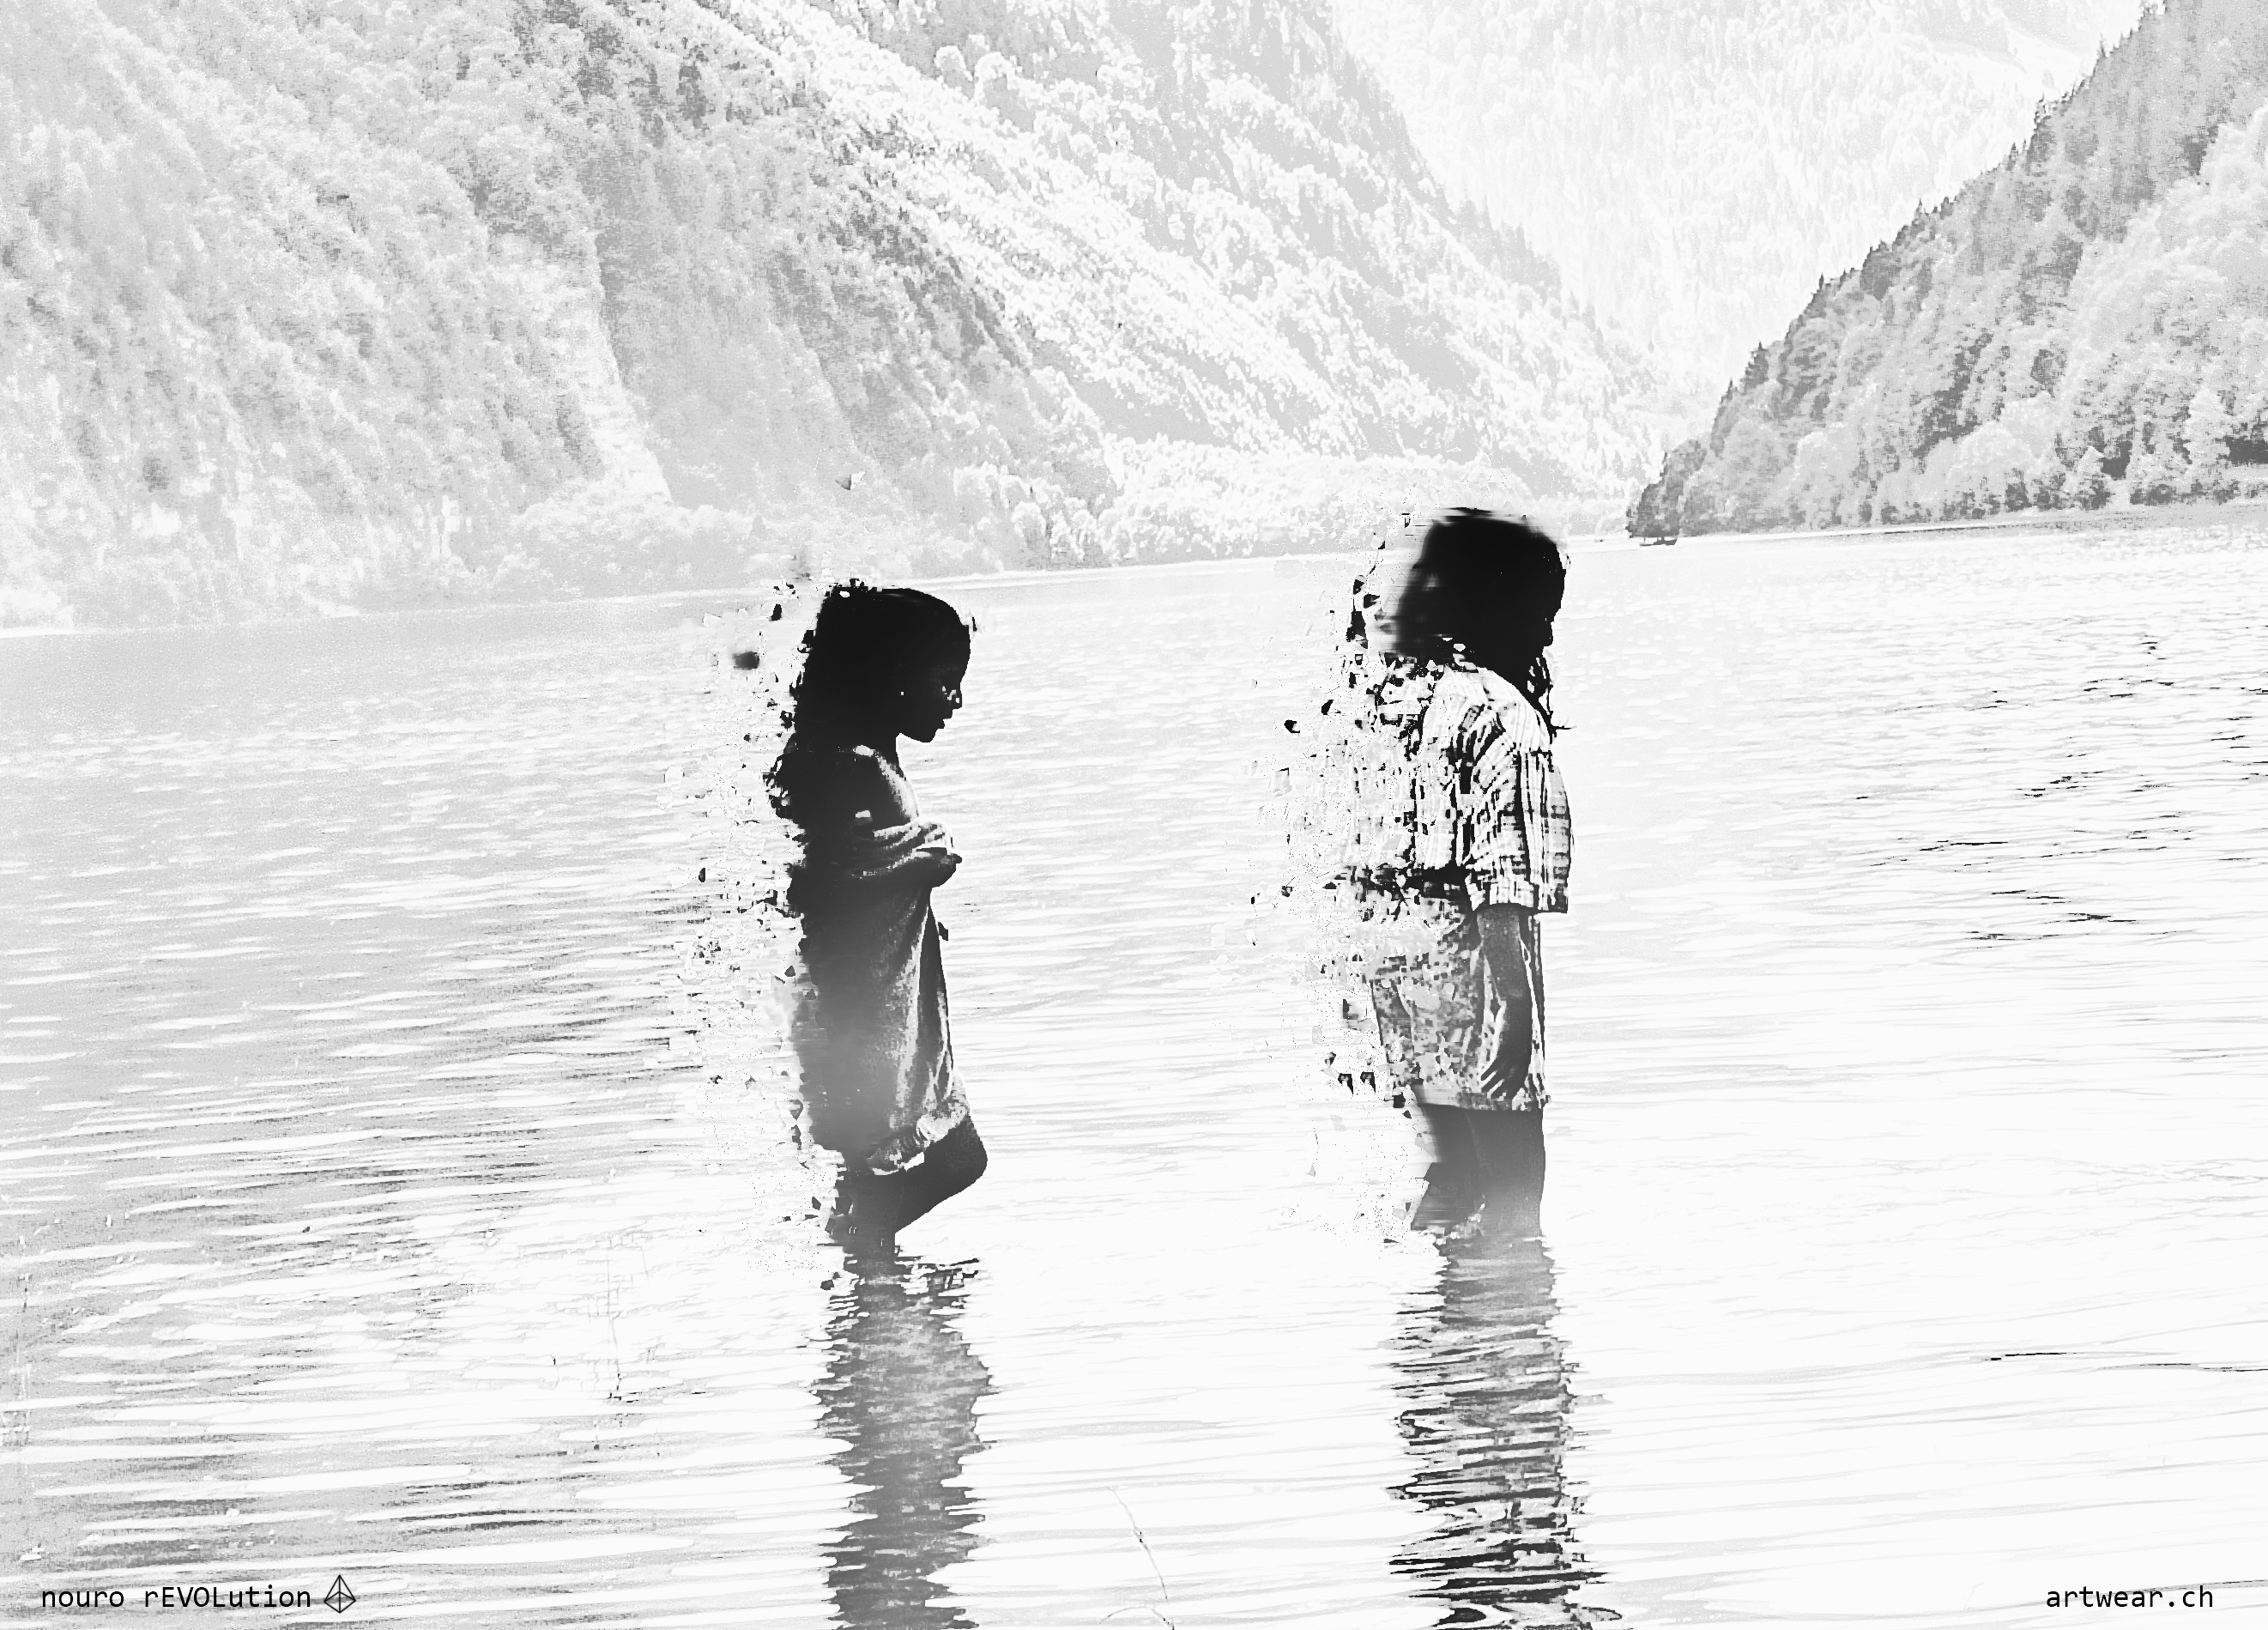
silhouette, winter, black and white, fishing, monochrome, hdr, art, mirror, wasser, glarnerland, glarus, wendelinjacober, highdynamicrange, see, kloental, klontal, artwear, independentarts, kl ntalersee, waterhdr, artwearch, monochrome photography